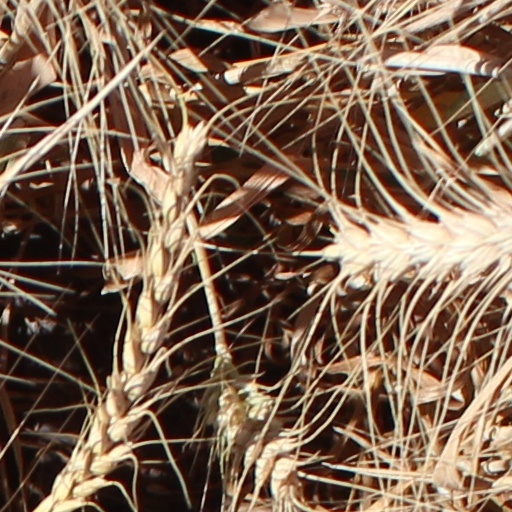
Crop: wheat